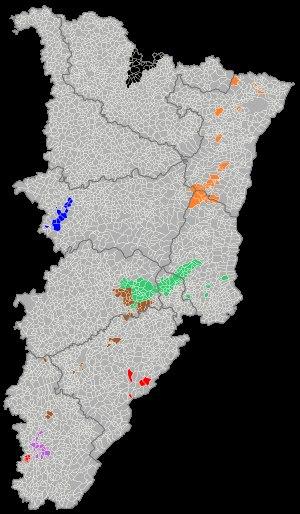
Le massif du Jura est une ceinture de chevauchement formée à partir du Miocène dans le cadre de l'orogenèse alpine suite au chevauchement des massifs cristallins externes sur le socle jurassien. Le massif s'est construit par le décollement puis le plissement des couvertures sédimentaires du domaine paléogéographique du Jura. Ces couvertures mésozoïques correspondent à des dépôts essentiellement calcaires d'une mer épicontinentale peu profonde séparant l'avant-pays européen de la marge passive nord européenne de la Téthys alpine. Ils sont couverts, notamment au sud, par la molasse cénozoïque du bassin d'avant-pays nord alpin ou bassin molassique suisse.
Les bassins houillers des Vosges et du Jura sont un ensemble de gisements de houille géologiquement différents, identifiés et répartis sur trois zones distinctes alignées le long du massif des Vosges et du massif du Jura, situés dans les régions historiques de Franche-Comté et d'Alsace. Ils sont liés par des aspects géographiques, géologiques, économiques et historiques. Parmi ces gisements, seulement quelques-uns sont réellement exploités entre le XVIᵉ siècle et le XXᵉ siècle, principalement dans la Haute-Saône, le plus important et le plus récent étant le bassin minier de Ronchamp et Champagney.